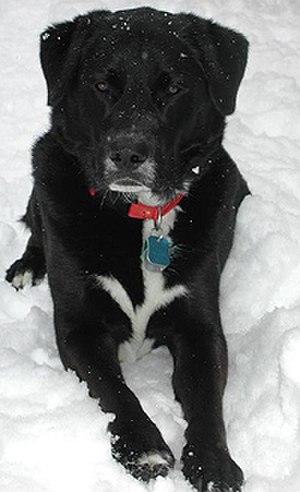
On appelle croisé ou bâtard, un chien domestique qui n'est conforme à aucun standard établi par un club de race canine. Il peut être issu d'une reproduction involontaire comme c'est le cas de nombreux chiens de compagnie, ou d'un croisement délibéré dans le but de combiner les caractéristiques des deux parents. Les croisements volontaires sont courants dans le milieu des chiens d'attelage et de course mais également pour la création de designer dogs. Réputé rustique, le chien croisé bénéficie de l'effet d'hétérosis.